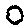
Label: 0